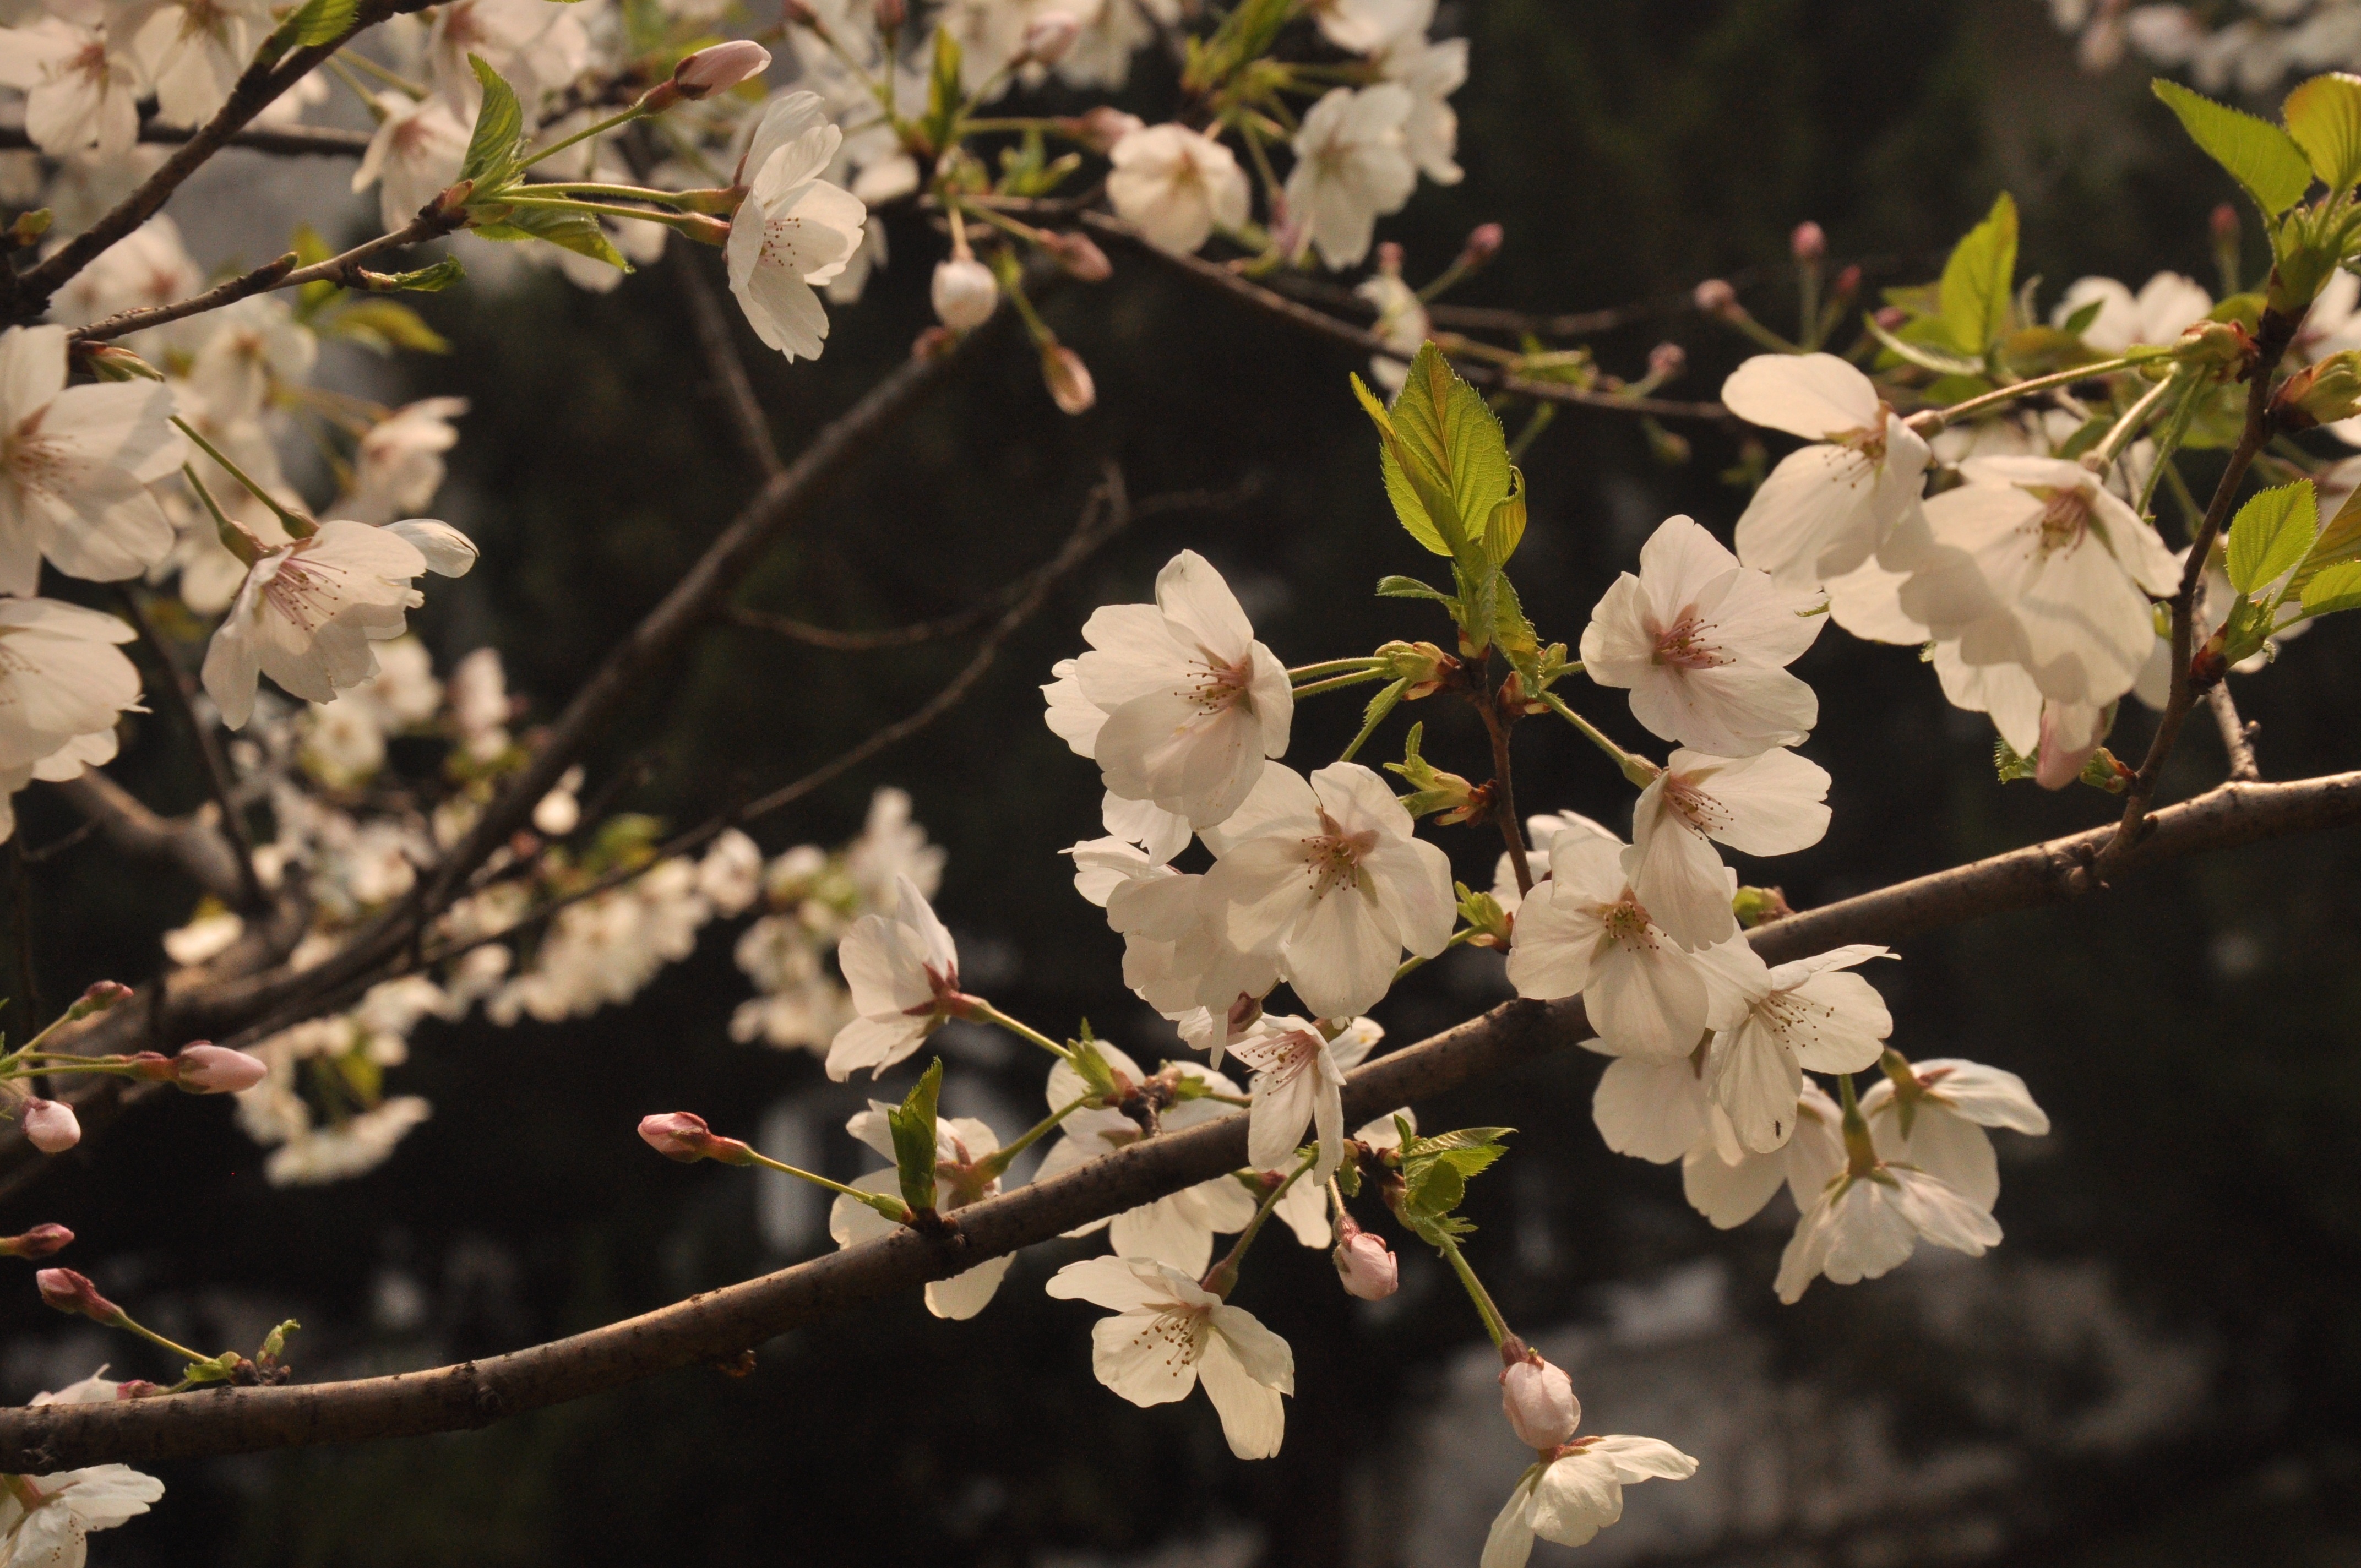
tree, nature, branch, blossom, plant, leaf, flower, food, spring, produce, autumn, botany, garden, flora, season, twig, shrub, peony, macro photography, flowering plant, woody plant, land plant